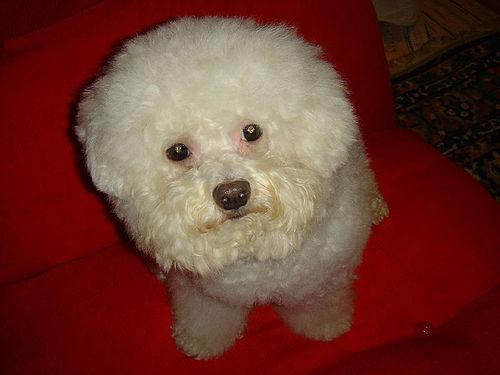
toy_poodle